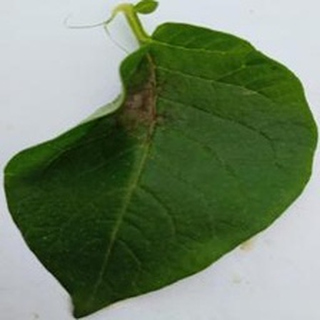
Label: potato_late_blight